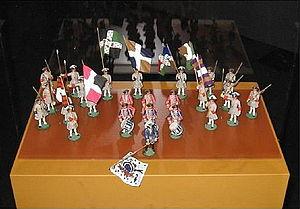
Le Fort Carillon, aujourd'hui Fort Ticonderoga, fut bâti par Michel Chartier de Lotbinière, lieutenant et ingénieur ordinaire du roi, sur ordre de Pierre de Rigaud de Vaudreuil, gouverneur du Canada, pour protéger le lac Champlain d'une invasion britannique. Le fort était non loin du Fort Saint-Frédéric. Il devait empêcher une attaque contre le Canada en retardant l'ennemi assez longtemps pour pouvoir envoyer des renforts. Préoccupés par le fait que le Fort Saint-Frédéric était incapable de résister à la menace croissante des Anglais au sud, les Français entreprirent la construction d’un plus grand fort à l’endroit où le lac George rejoint le lac Champlain par la rivière appelée La Chute. Les travaux de construction débutent en octobre 1755.